Chinatowns in the United States

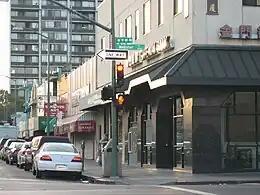
Chinatown, Oakland

Throughout the early 1840s and 1850s, China was at war with Great Britain and France in the First and Second Opium Wars. The wars, along with endemic poverty in China, helped drive many Chinese immigrants to America. Many first came to San Francisco, which was then the largest city in California, which was known as "Dai Fow" (The Big City) and some came eventually to Sacramento (then the second-largest city in California), which is known as "Yee Fow" (Second City). Many of these immigrants came in hopes for a better life as well as the possibility of finding gold in the foothills east of Sacramento.